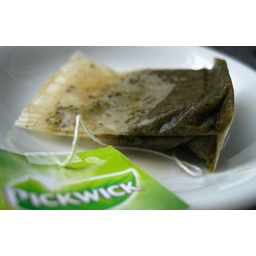
Label: trash